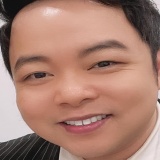
ca sĩ Hà Thanh Xuân